Ganong Bros.

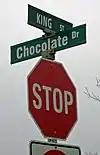
The new Ganong factory opened in 1990, located appropriately on "Chocolate Drive"

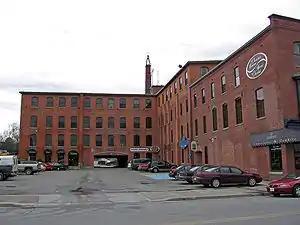
The old Ganong factory has become the Chocolate Museum, where one can learn about the history of Ganong Brothers.

In 2008, for the first time in its history, Ganong selected a president and CEO from outside the family. Doug Ettinger, who had been a senior executive in the food industry for 20 years, was approved by the Ganong board of directors as the top executive of Canada’s oldest candy company.